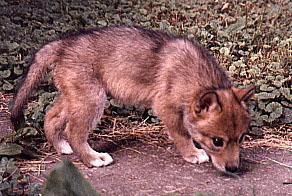
dingo